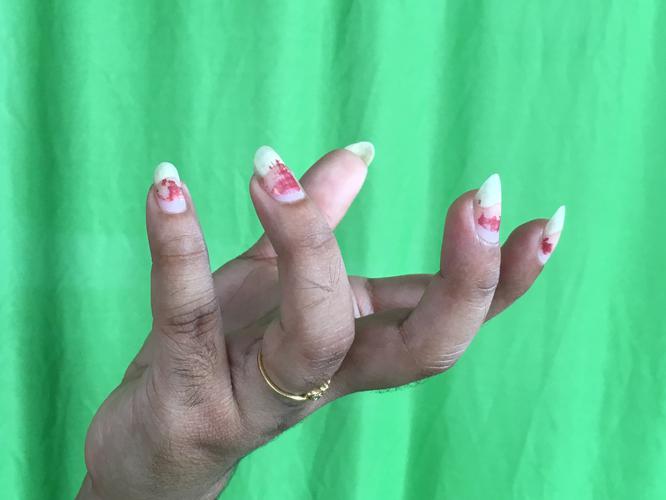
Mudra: Padmakosha
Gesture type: single_hand